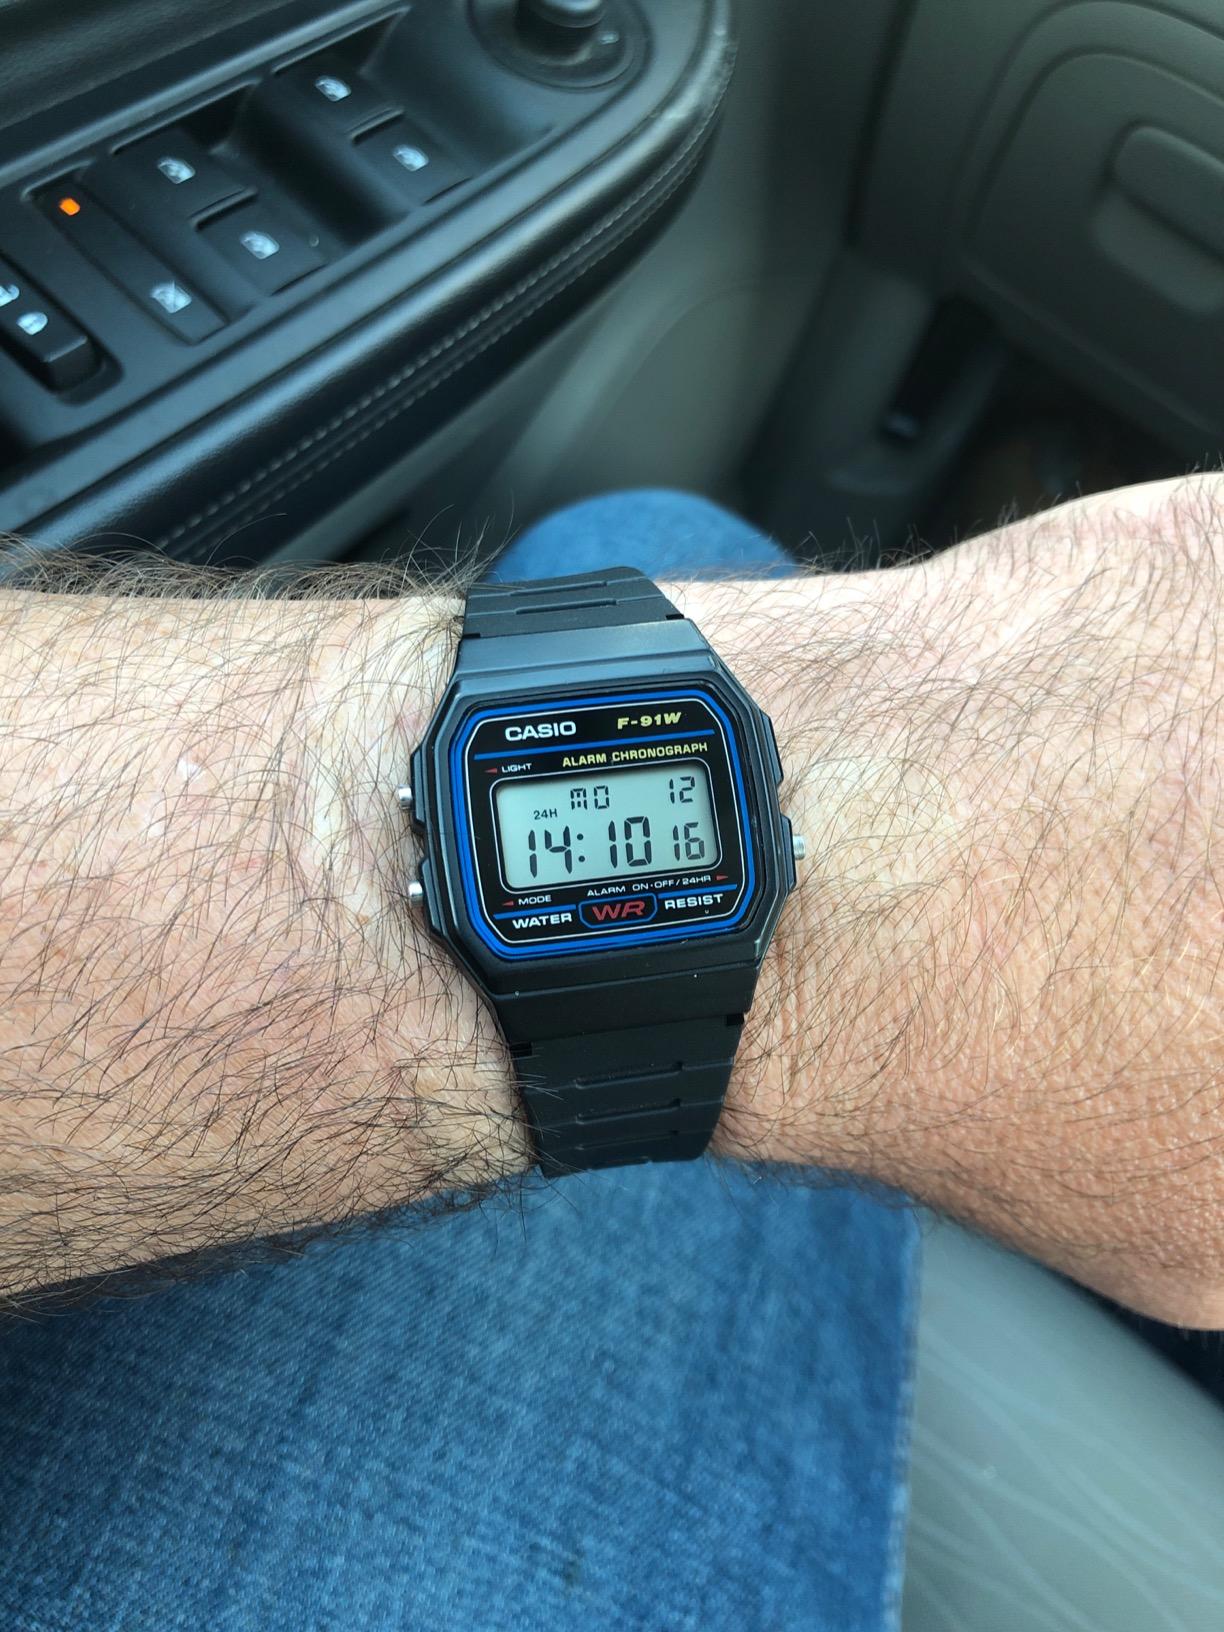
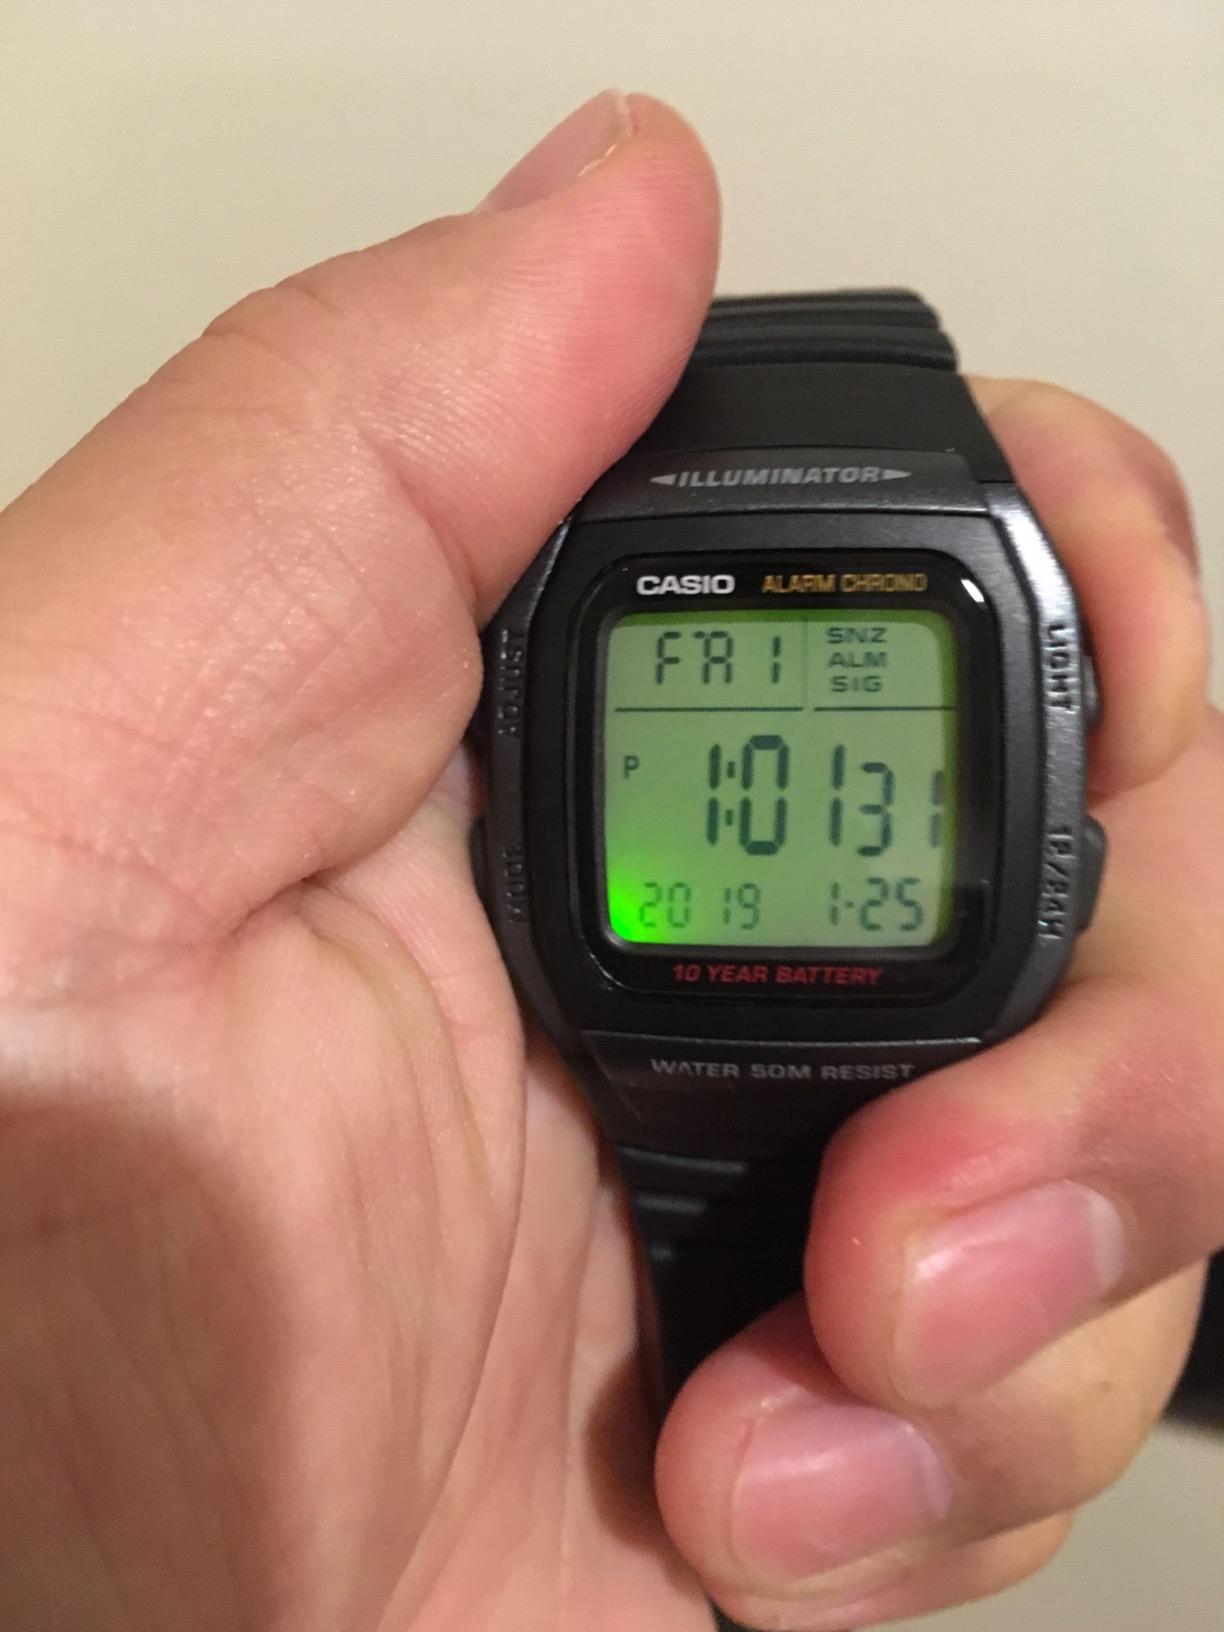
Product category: accessories_watch
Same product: no